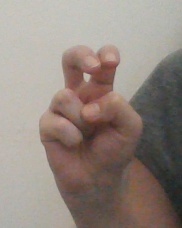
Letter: toot